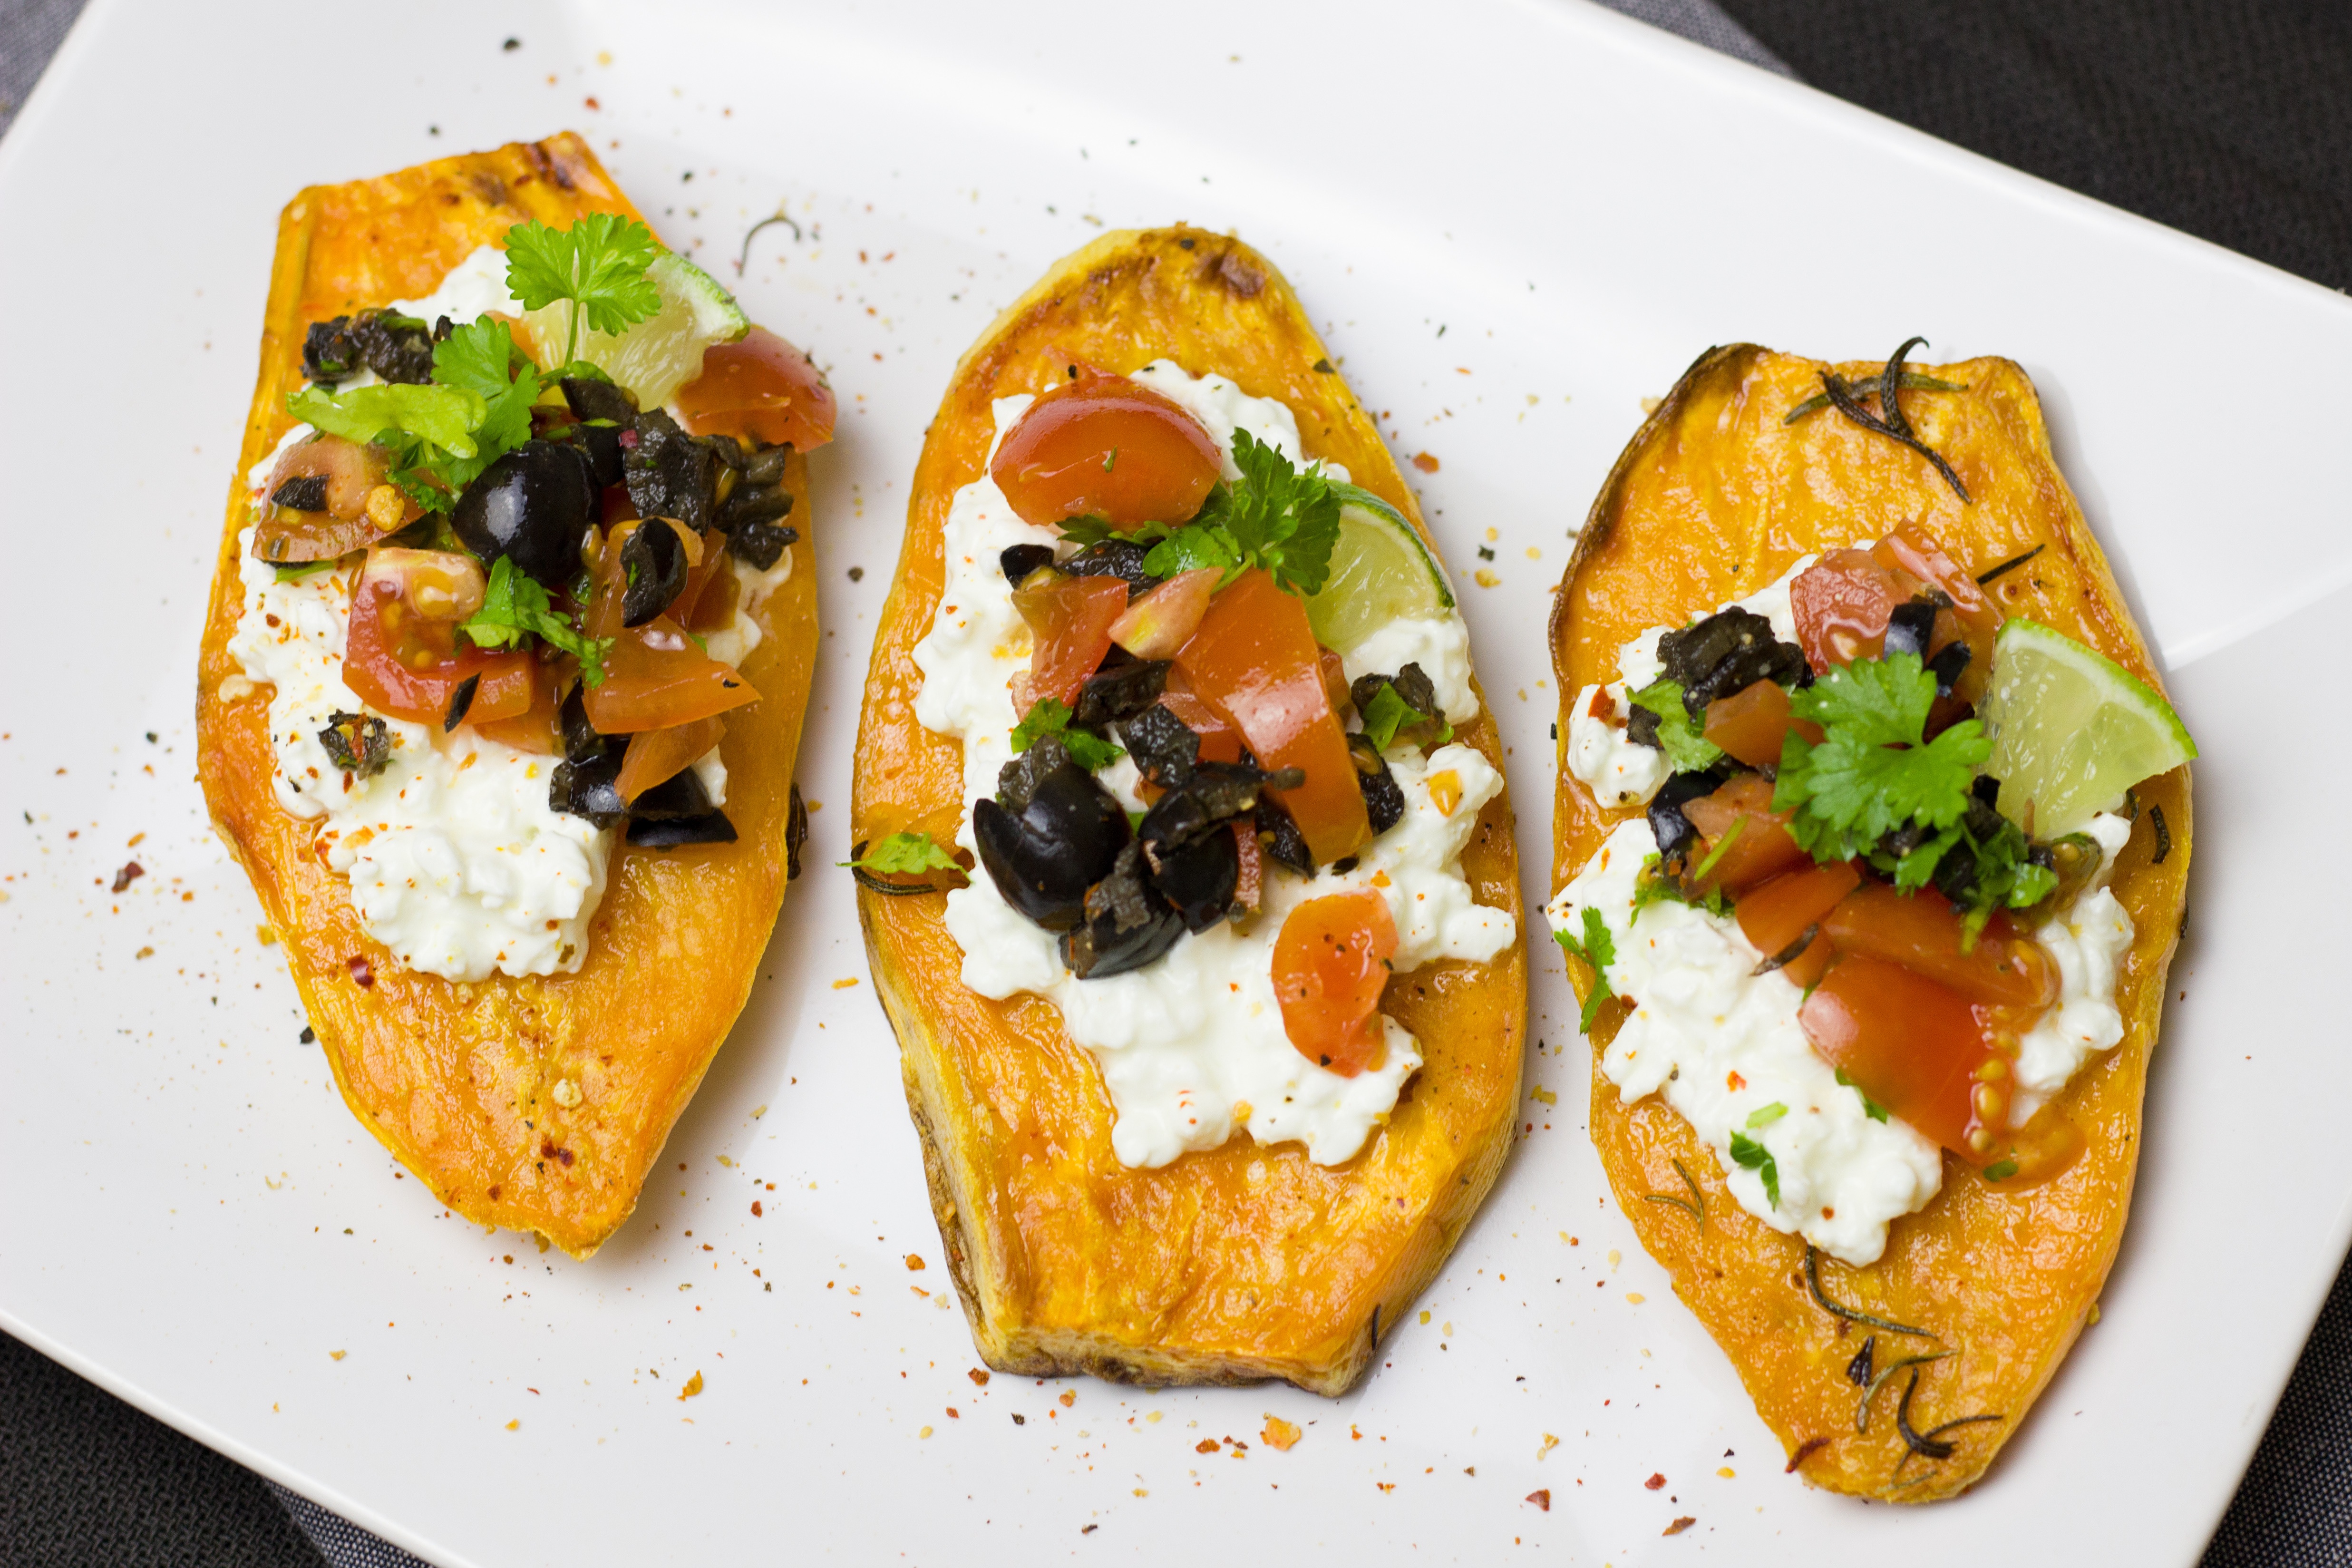
yam, potato, sweet potato, eat, healthy, tasty, food, benefit from, nutrition, delicious, colorful, meal, parsley, olives, tomatoes, vegetables, vegetarian, cook